Alexander Wilson Drake

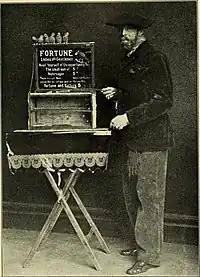
Alexander W. Drake at a Twelfth Night revel of the Century Association, in the guise of an itinerant Italian fortune-teller

A hint of his collection skills is given in a printed catalog of the Alexander Wilson Drake Collection, which was sold at public auction in 1913. The collection included “…Antique samplers and needlework, fragments of old printed chintz, bandboxes, wallpaper, glass bottles, pottery, china, pewter, engraved pledge glasses, antique silver cups and ladles, an extraordinary collection of old finger rings, silver, enameled and pearl snuff boxes, patch boxes and vinaigrettes, old paintings and prints.”